IIT Kharagpur

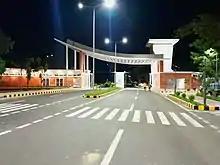
Entrance gate of IIT Kharagpur

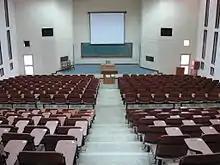
A lecture auditorium in the Vikramshila complex

IIT Kharagpur provides on-campus residential facilities to its students, research scholars, faculty members and many of its staff. The students live in hostels (referred to as "halls") throughout their stay in the IIT. Hostel rooms are wired to provide an internet connection, for which students pay a compulsory charge. Most rooms in the older "halls" are designed to accommodate one student, but an increase in the number of incoming undergraduate students has led to shared rooms in the first two years. The Lal Bahadur Shastri Hall of Residence and newer blocks of some "halls" now accommodate three students per room. The oldest Halls of Residence are located in the PAN Loop, named after the Patel, Azad, and Nehru Halls.